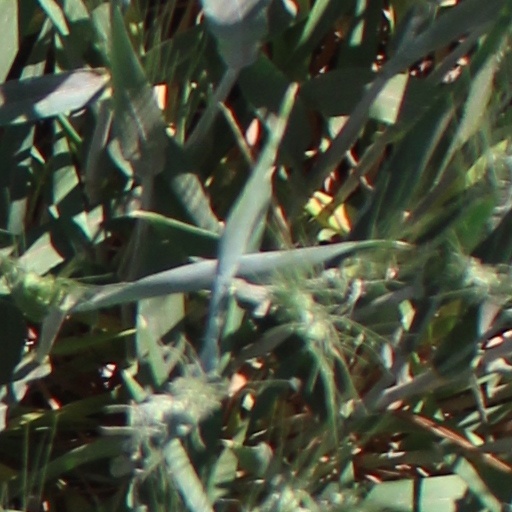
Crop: wheat